La Nota

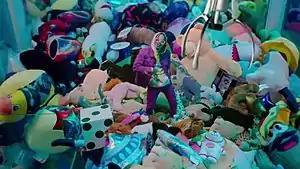
A screenshot from the music video, depicting Alejandro as a toy in a claw crane.

An accompanying music video was released simultaneously with the song. During his interview with "El Espectador", Turizo explained that they had to record the video five times "due to the whole issue of COVID-19". The visual was produced by 2 Wolves SOTA Films and directed by Venezuelan director Daniel Duran. It depicts the three singers turning into real-life toys, trying to get the attention of the beautiful girl they like, who is enjoying her time at an empty arcade cabinet and toy store. An author of "LatinPop Brasil" praised the video for its "special effects, sensuality and a touch of surprise".